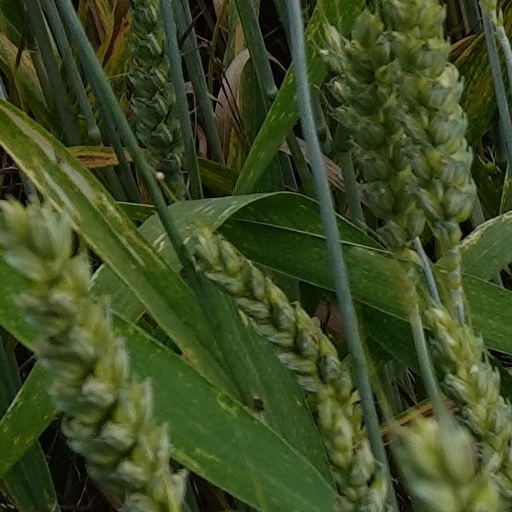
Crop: wheat